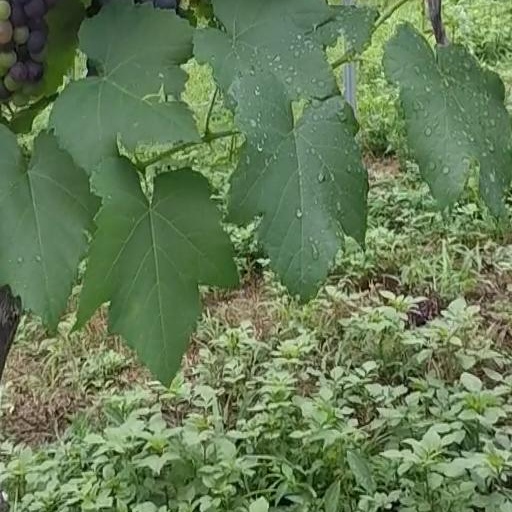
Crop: grape